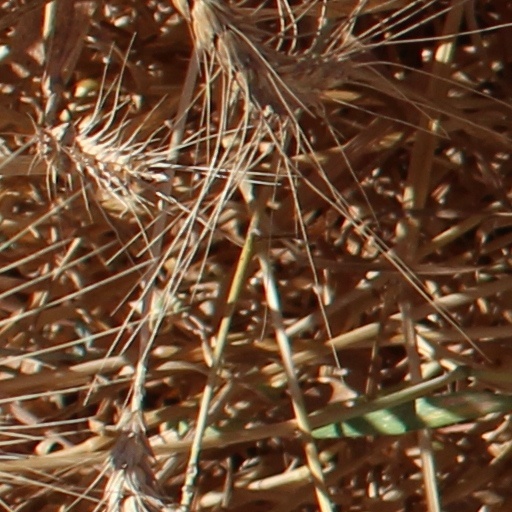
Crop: wheat